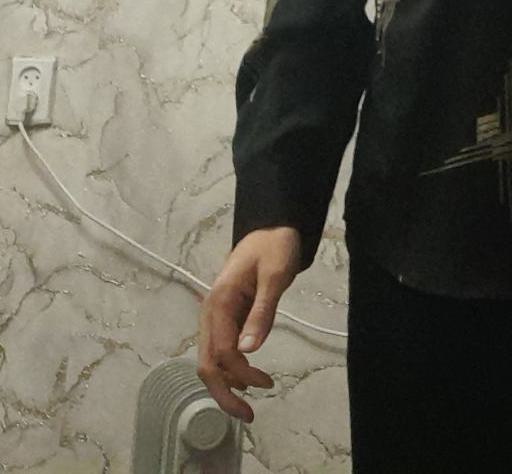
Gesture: no_gesture